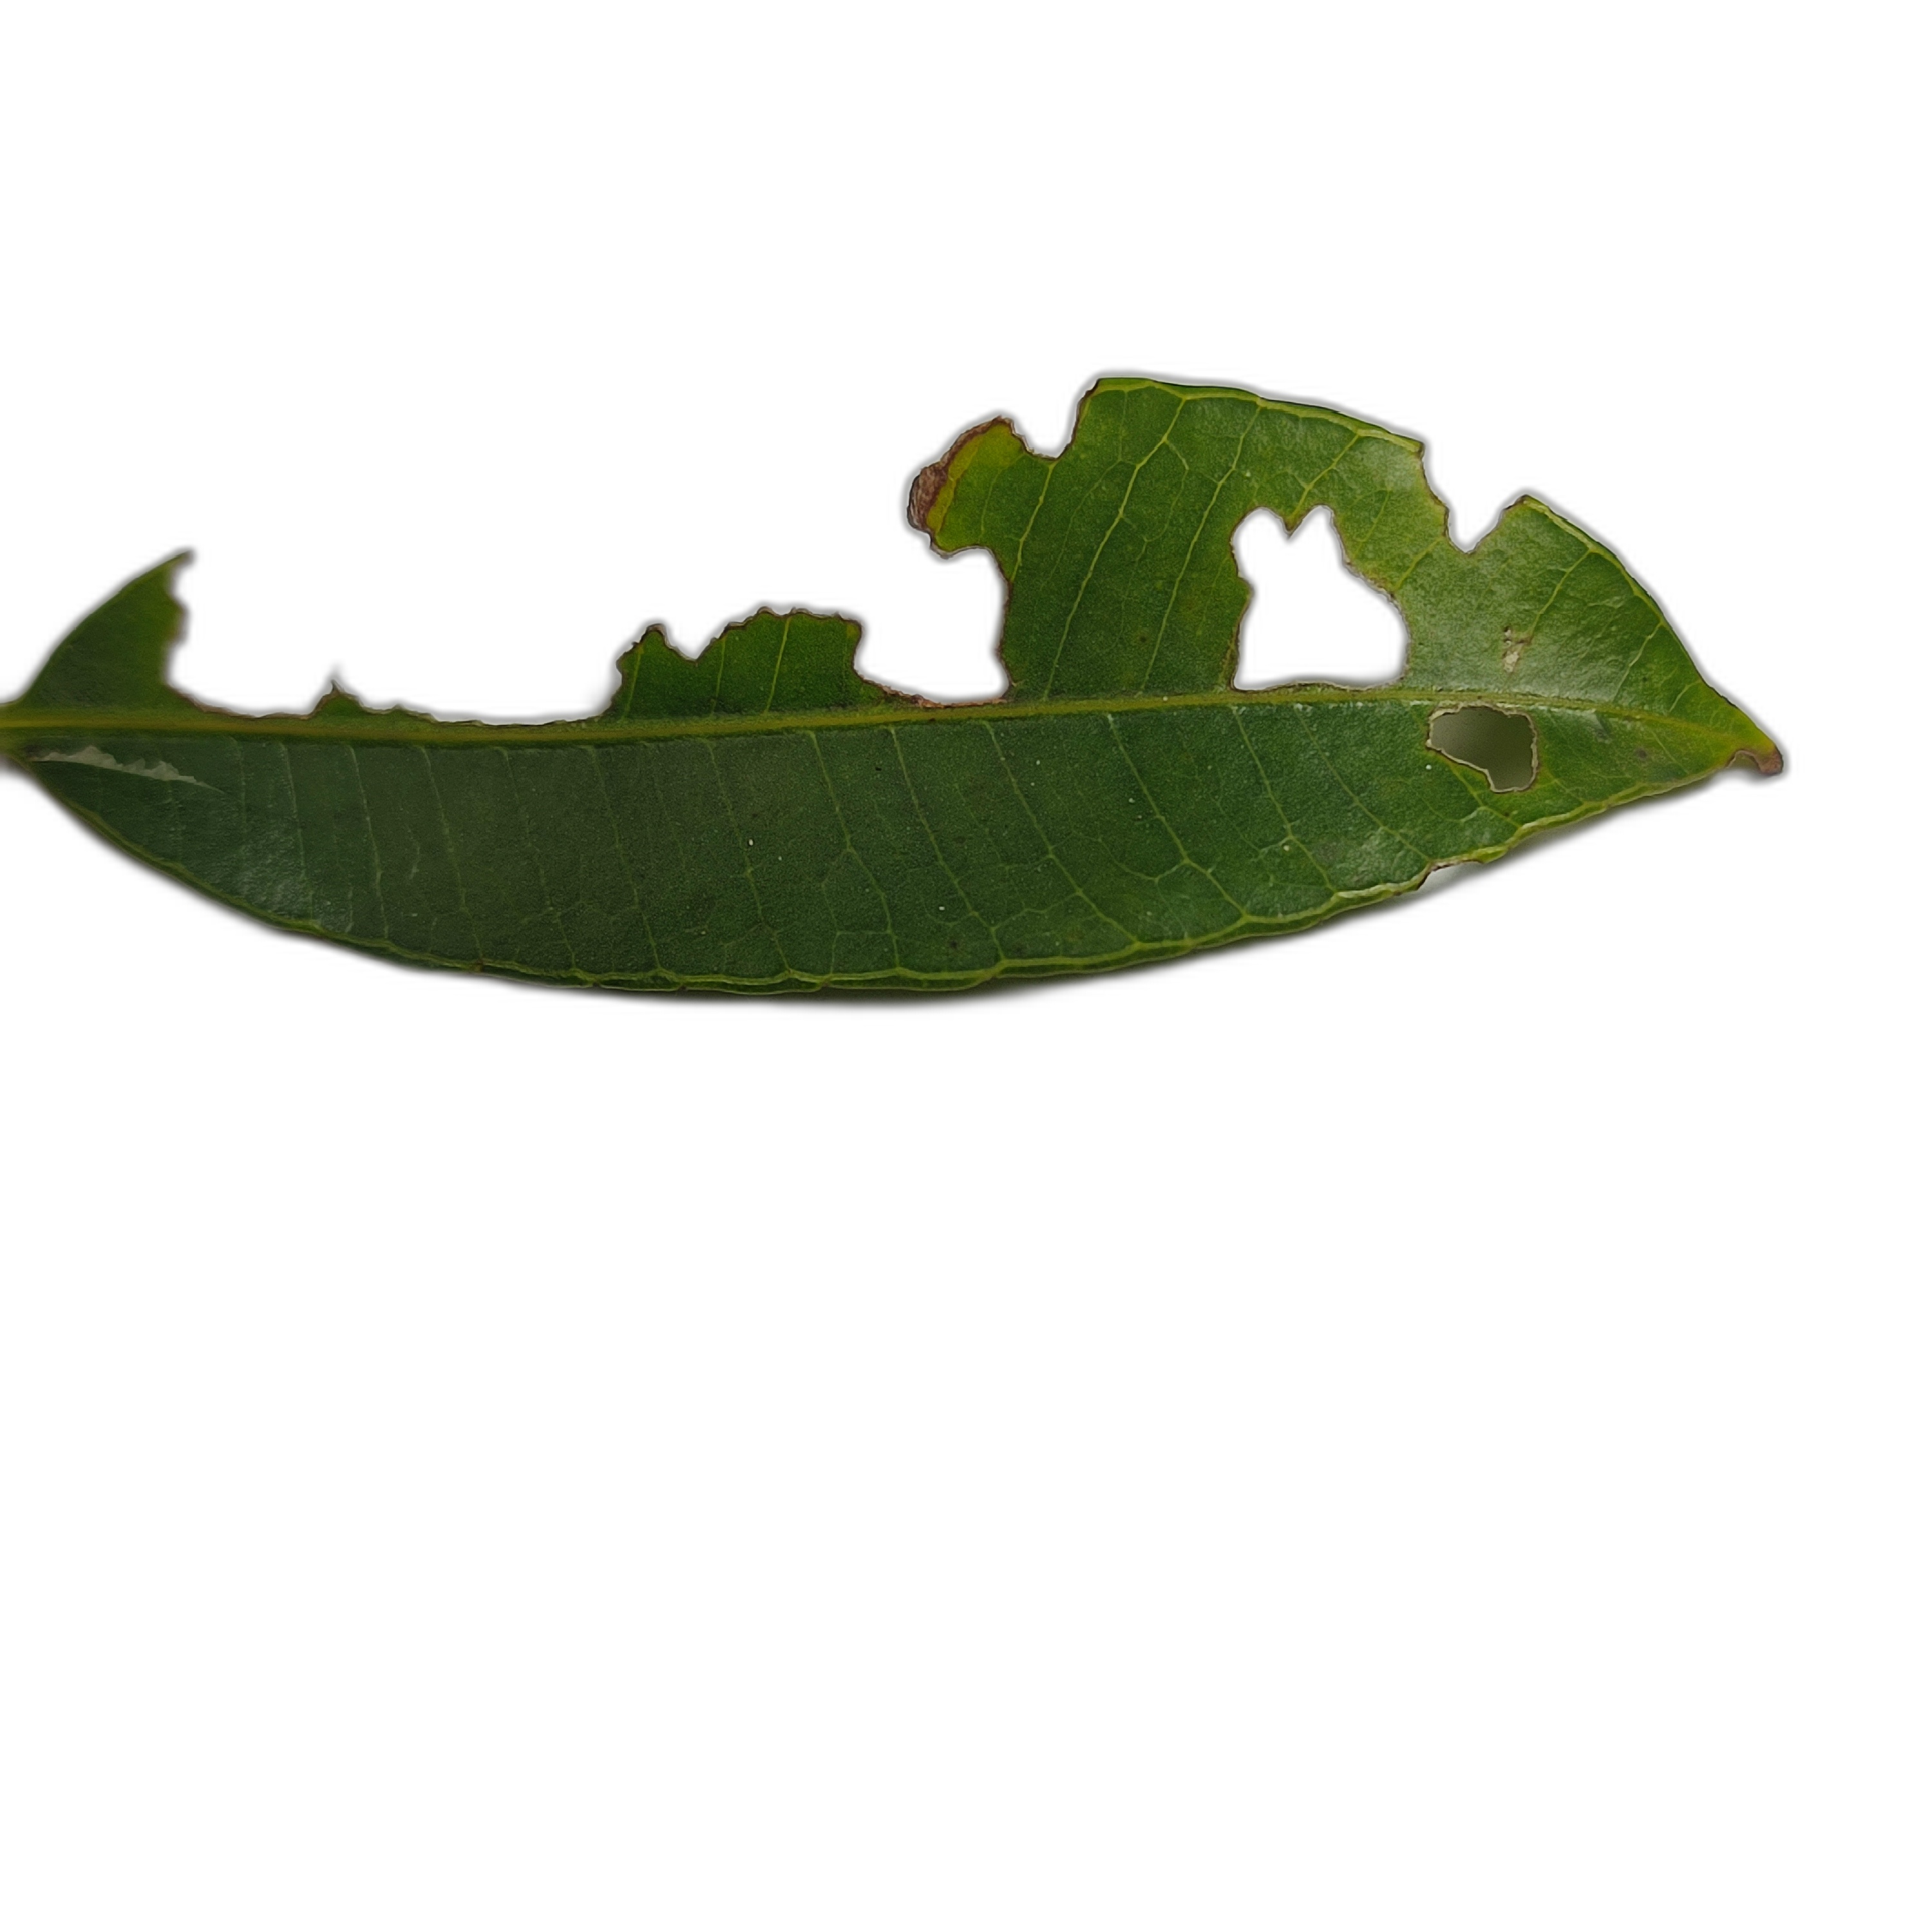
Label: not_healthy